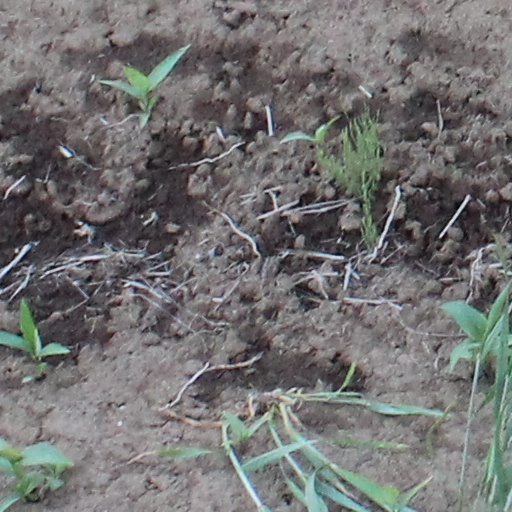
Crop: wheat